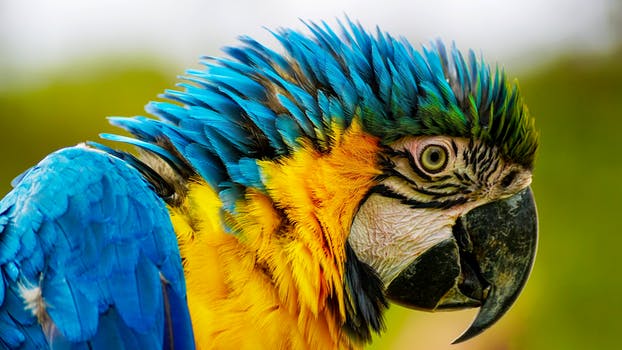
Label: No Watermark